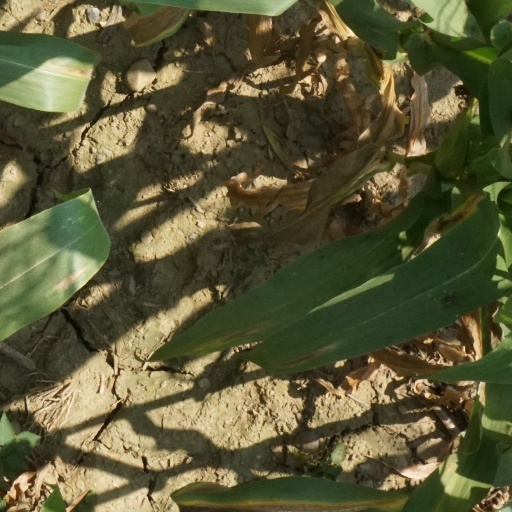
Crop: maize; corn